Israel–Libya relations

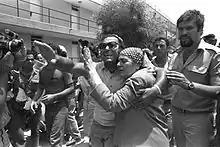
A Family Reunited after Operation Entebbe 1976

In 1976, Libya assisted in the hijacking of an Air France passenger plane by allowing the aircraft to refuel in Benghazi. The hijackers were eliminated and the passengers of the plane were released in Operation Entebbe.